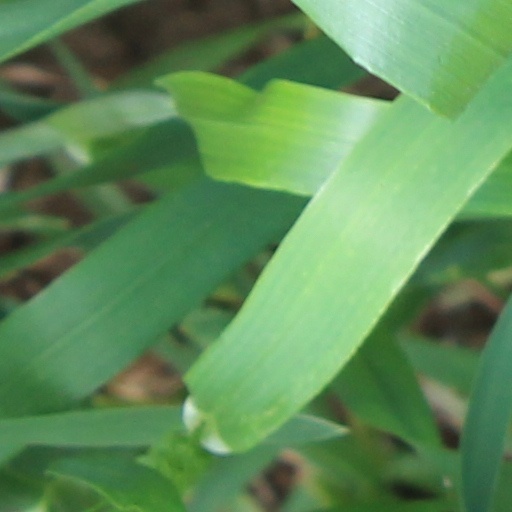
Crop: wheat